Cafo Beg Ulqini

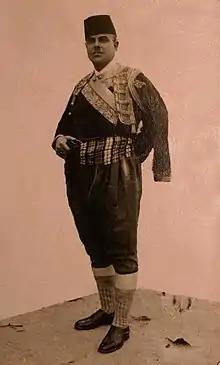
Image of Cafo Beg Ulqini

Mustafa Osman Alibegu, OSK, (1893, Ulqin – December 25, 1977, Shkodër) known as Cafo Beg Ulqini, was a soldier, nationalist and politician. He served as the first Albanian mayor of Ulcinj for two decades, and deputy of Ulcinj in the Albanian Parliament. He was appointed as member of the High Council of Regency in 1944.